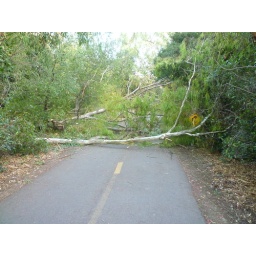
on the steven's creek trail bike path thing in mountain view